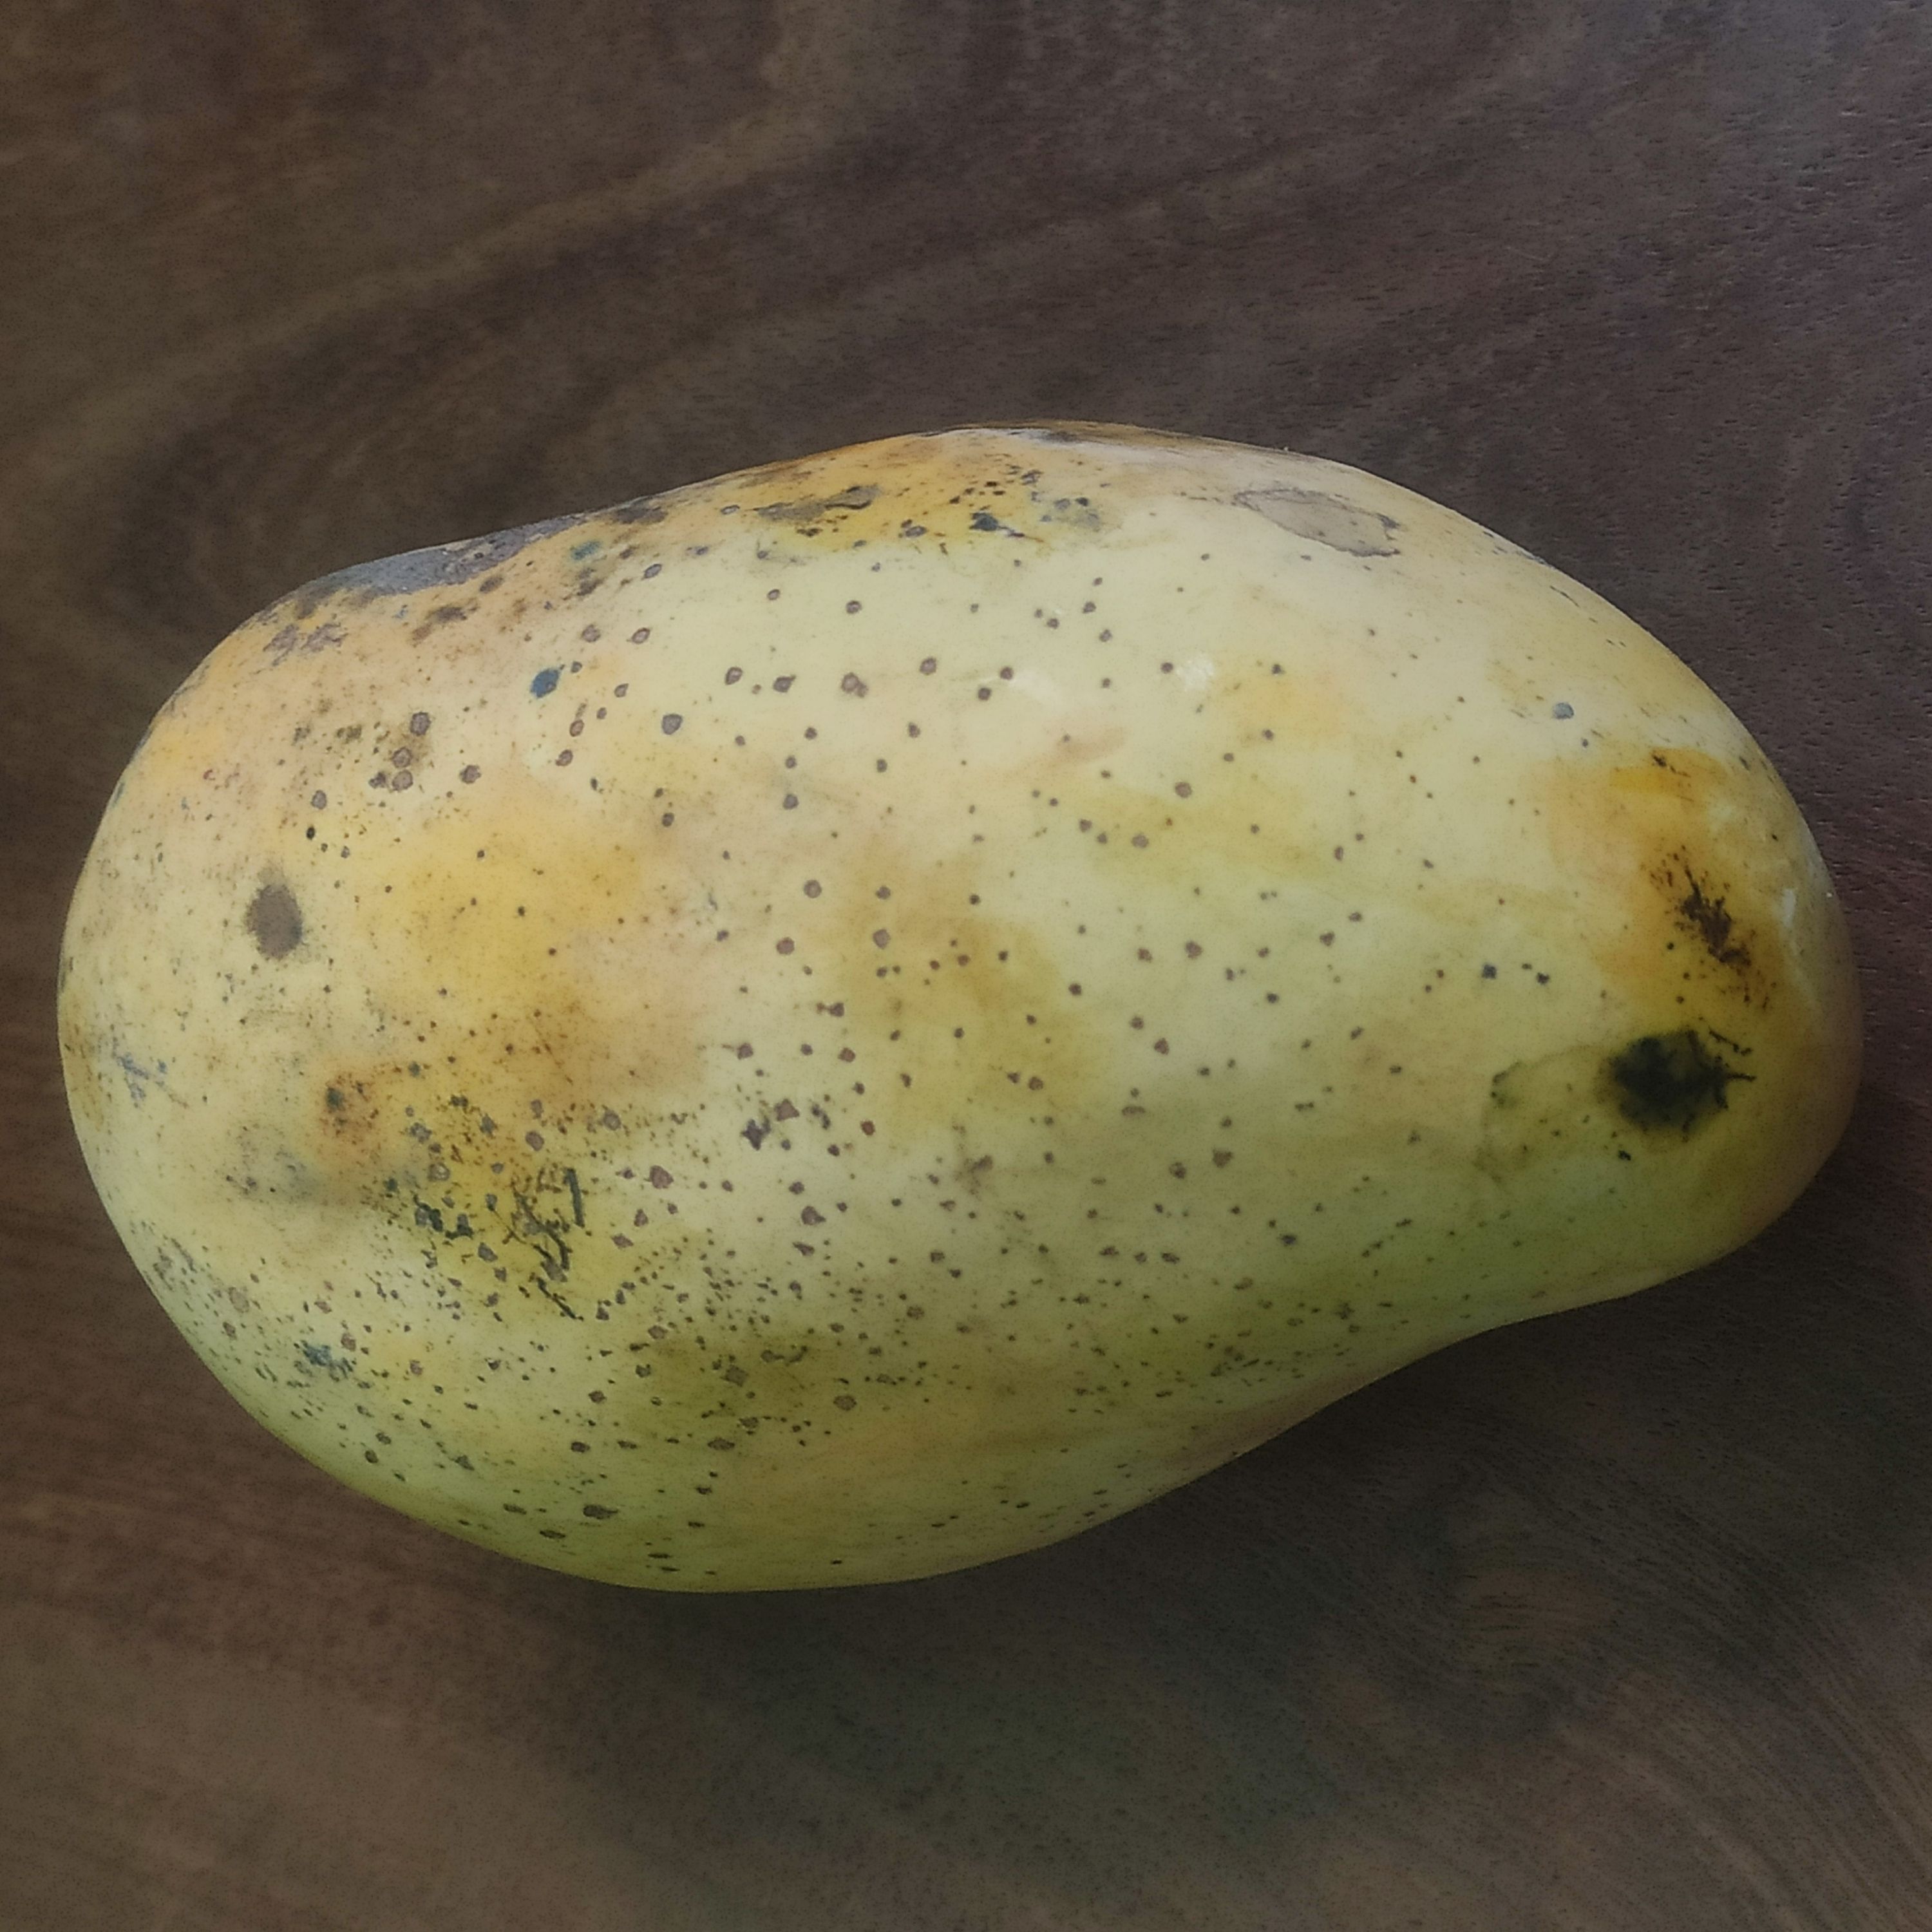
Fruit: mango
Grade: 2nd-grade